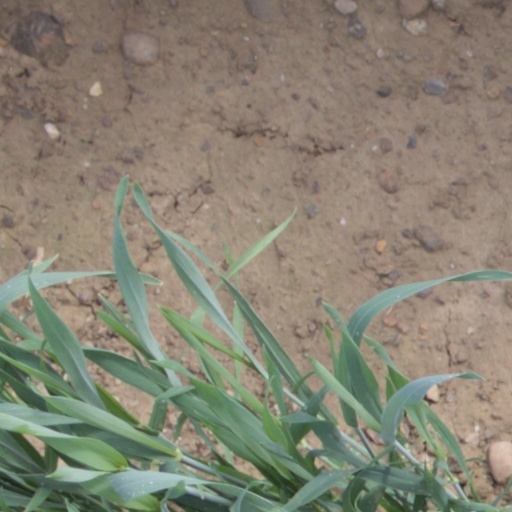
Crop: wheat